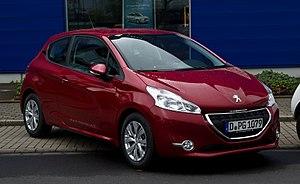
Une citadine polyvalente, est une automobile du segment B, légèrement plus grande et plus puissante qu'une petite citadine mais plus petite qu'une berline compacte. Ces voitures offrent généralement un niveau de confort satisfaisant pour les trajets routiers tout en restant bien adaptées à la circulation urbaine. Cette catégorie est apparue dans les années 1970 avec des modèles d'une longueur de l'ordre de 3,50 m. Aujourd'hui, leur longueur est plutôt de l'ordre de 3,90 m en versions 2 volumes. Le terme de polyvalente est justifié par l'accroissement de la taille moyenne de ce type de véhicule, se rapprochant des compactes. En Amérique du Nord, on parle de sous-compacte. Ces modèles sont les plus populaires dans de nombreux pays d'Europe, France et Italie en tête mais pas en Allemagne ou en Espagne où les compactes sont davantage représentées. Elles ont toutes 5 places.